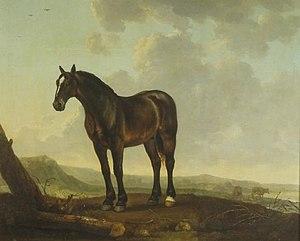
Abraham Calraet, van Calraet ou Kalraat est un peintre et un graveur néerlandais du siècle d'or.